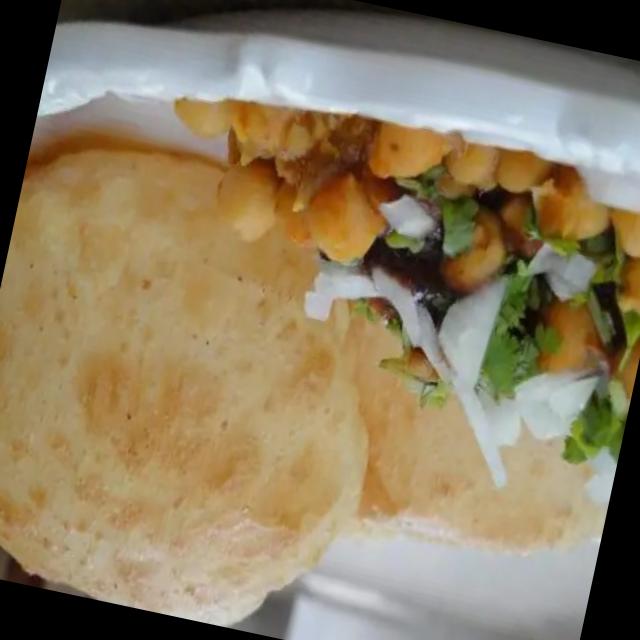
Dish: chole_bhature